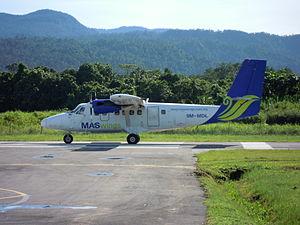
MASwings Sdn. Berhad ou MASwings, est une filiale de la compagnie nationale de Malaisie Malaysia Airlines spécialisée dans la desserte de Bornéo. Lancée en octobre 2007, elle a repris le service aérien rural dans les provinces de Sabah et Sarawak précédemment assuré par FlyAsianXpress. Elle est basée à l'aéroport Jalan de Miri.